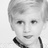
Emotion: neutral